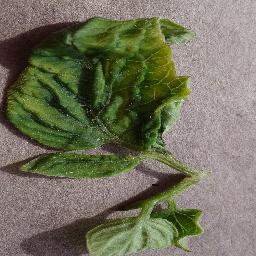
Label: Tomato___Tomato_Yellow_Leaf_Curl_Virus